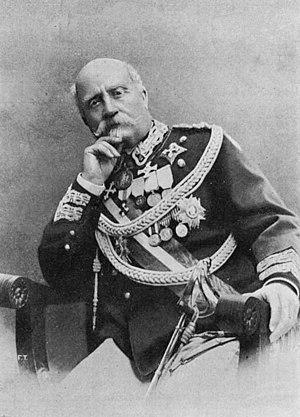
Fiorenzo Bava Beccaris est un général un italien, connu pour sa brutale répression des émeutes de Milan en 1898, connu comme le massacre de Bava Beccaris.